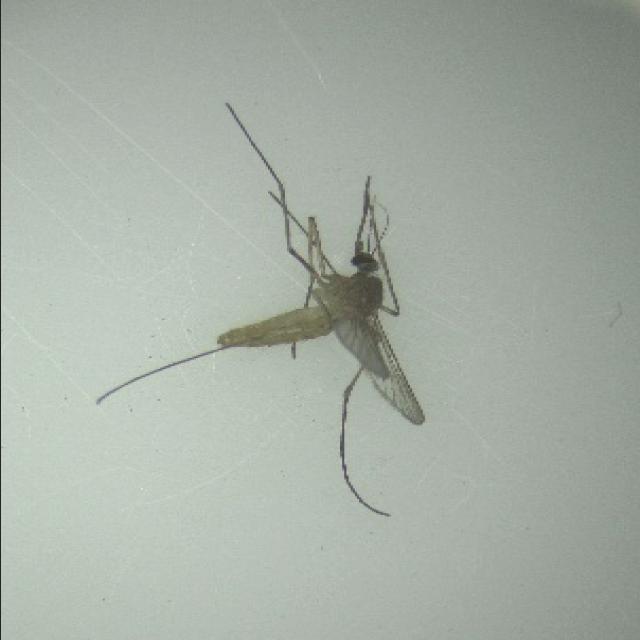
Species: culex_pipiens